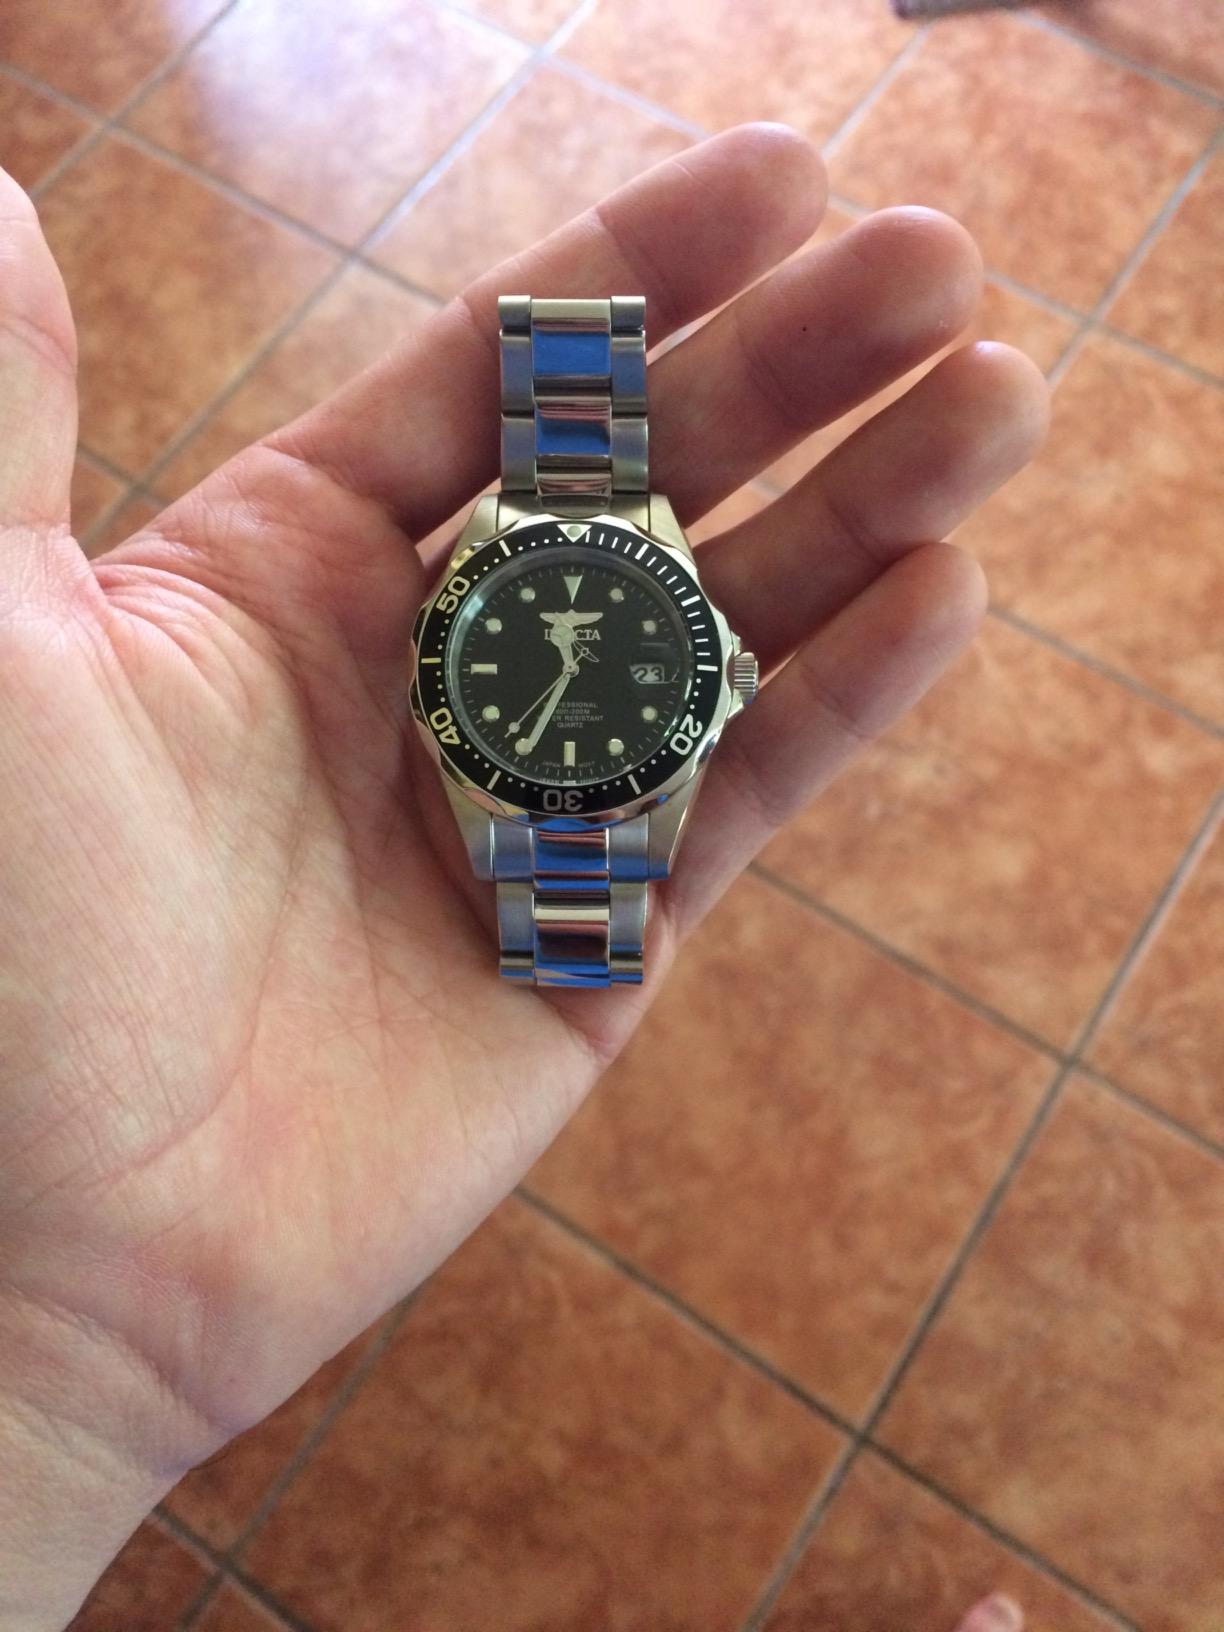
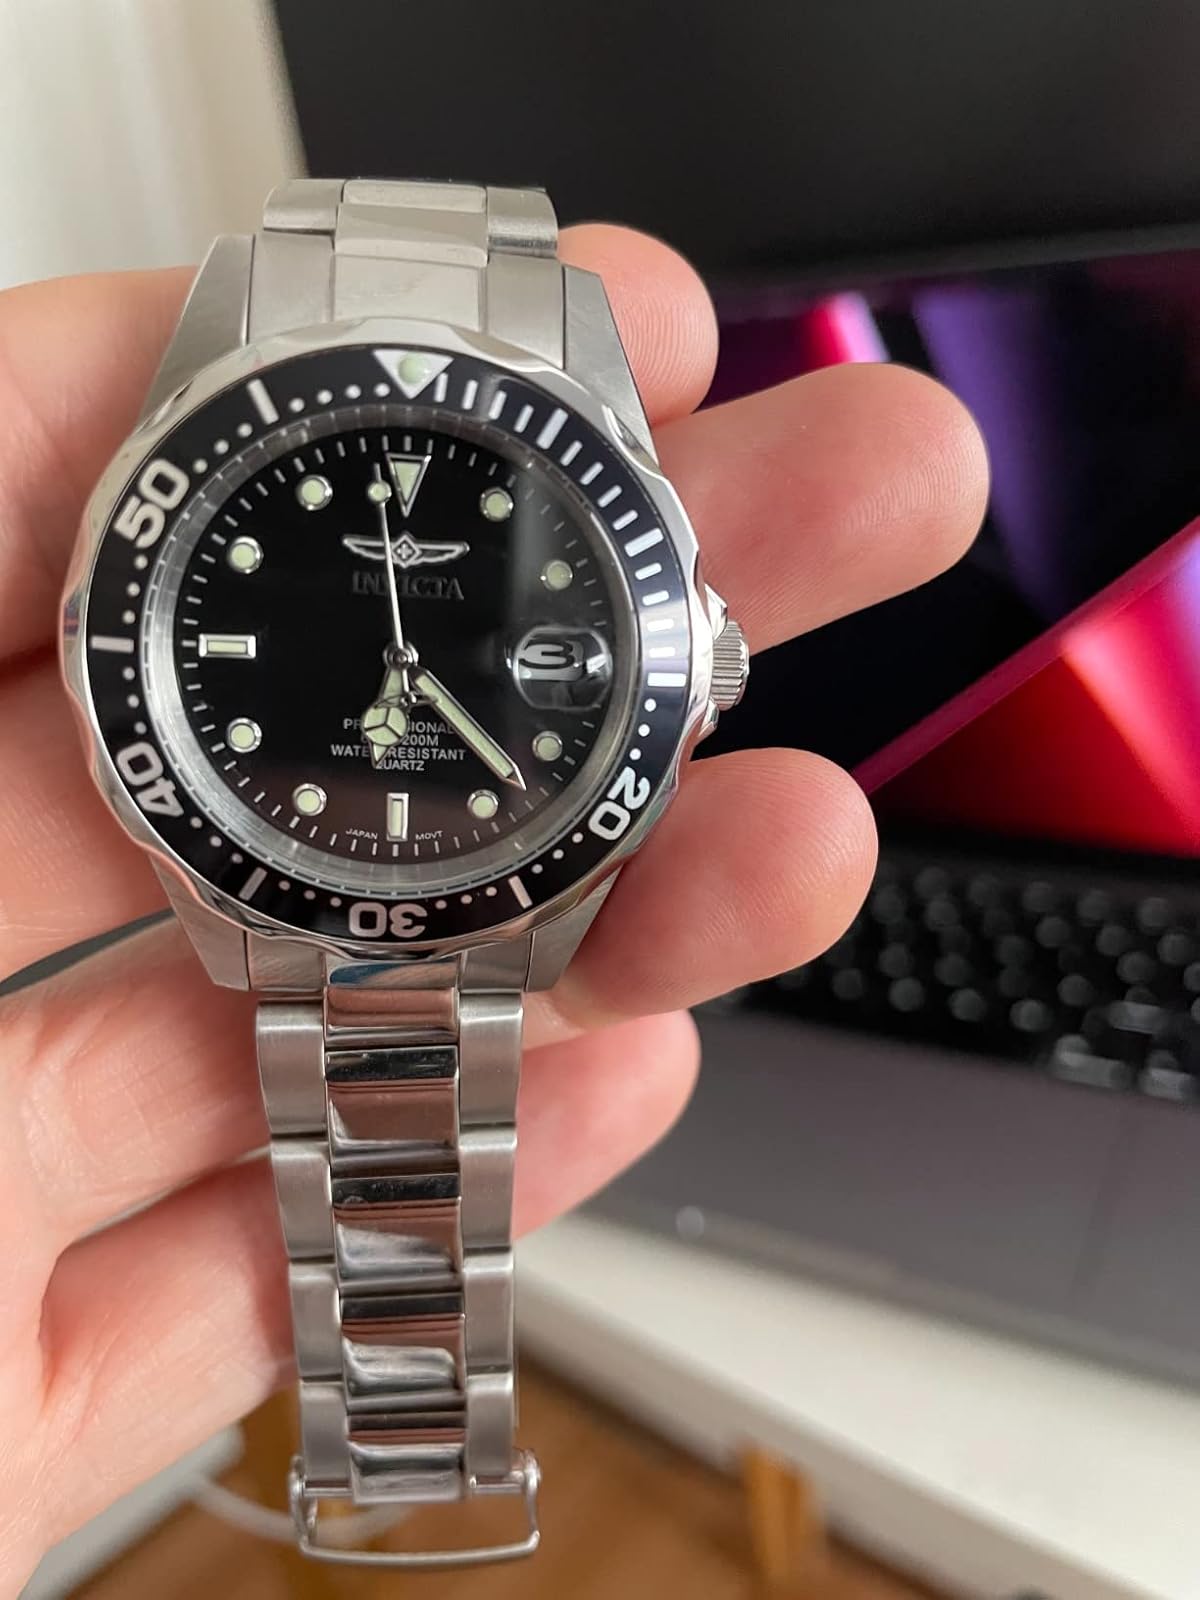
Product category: accessories_watch
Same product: yes